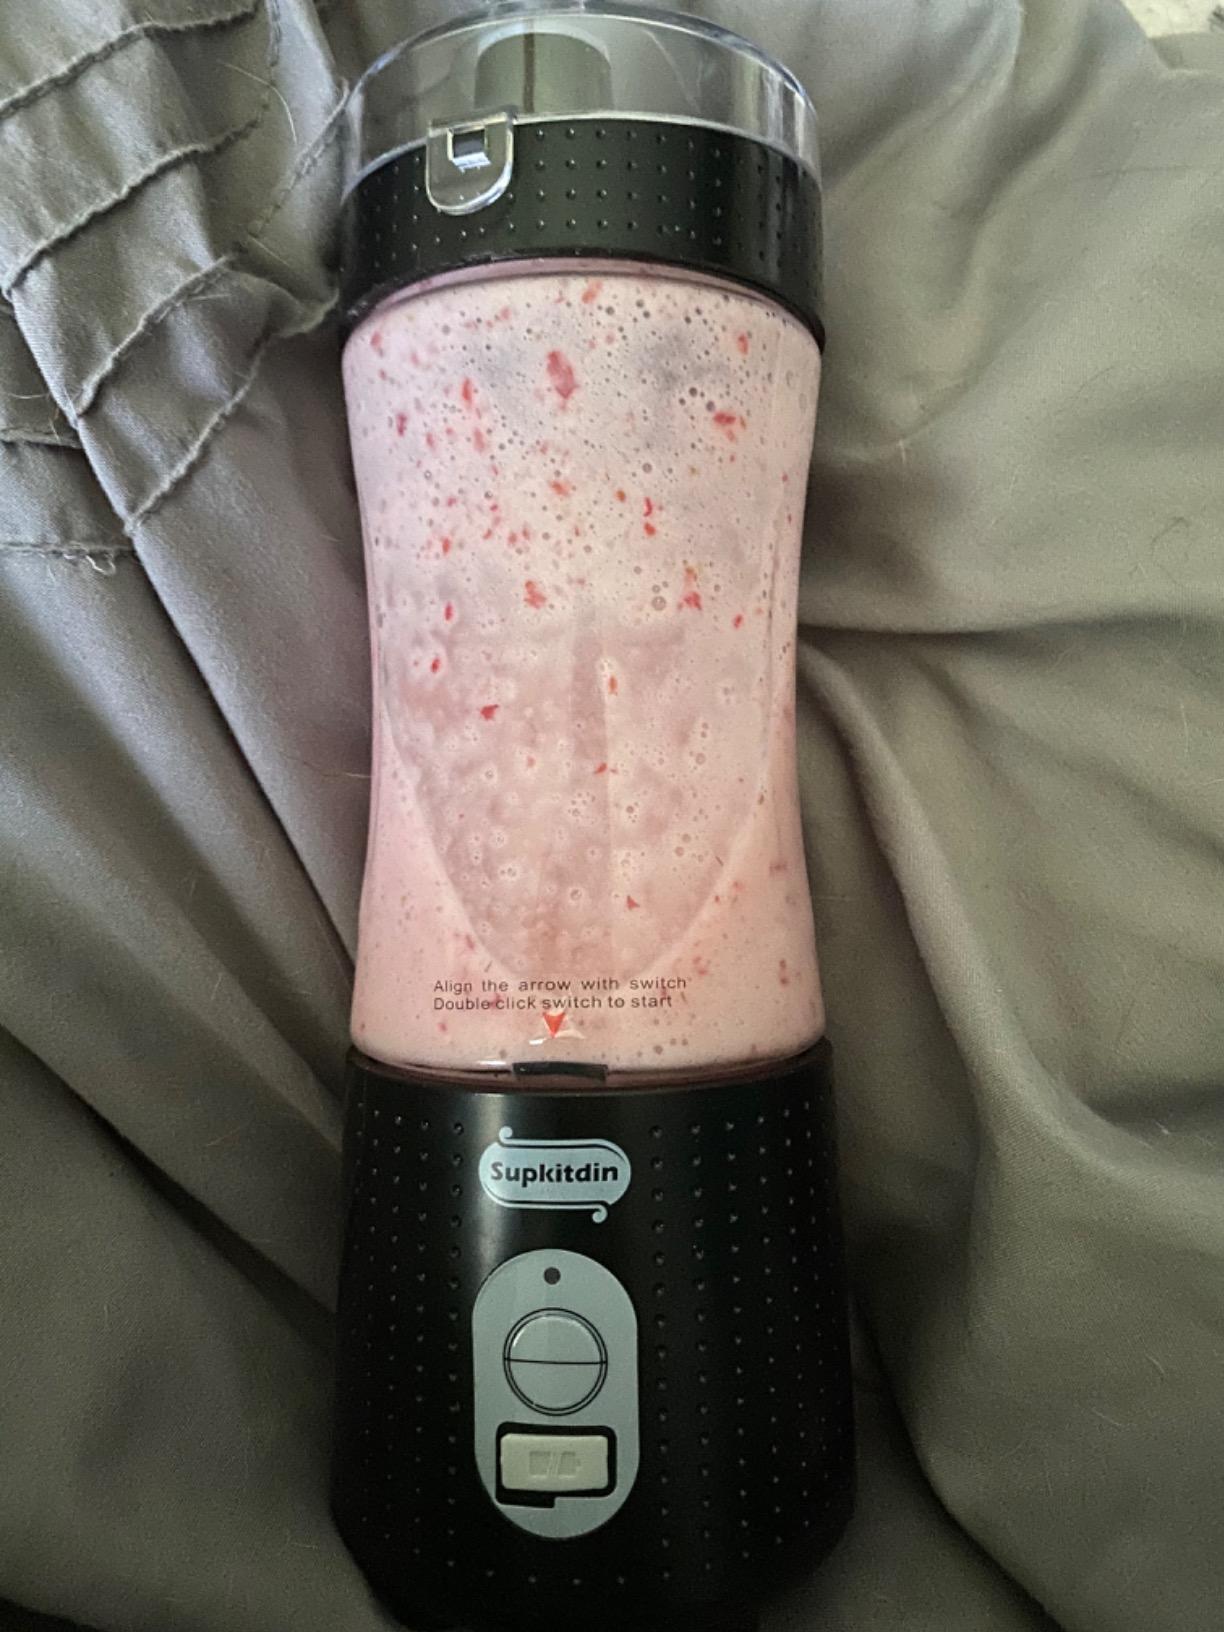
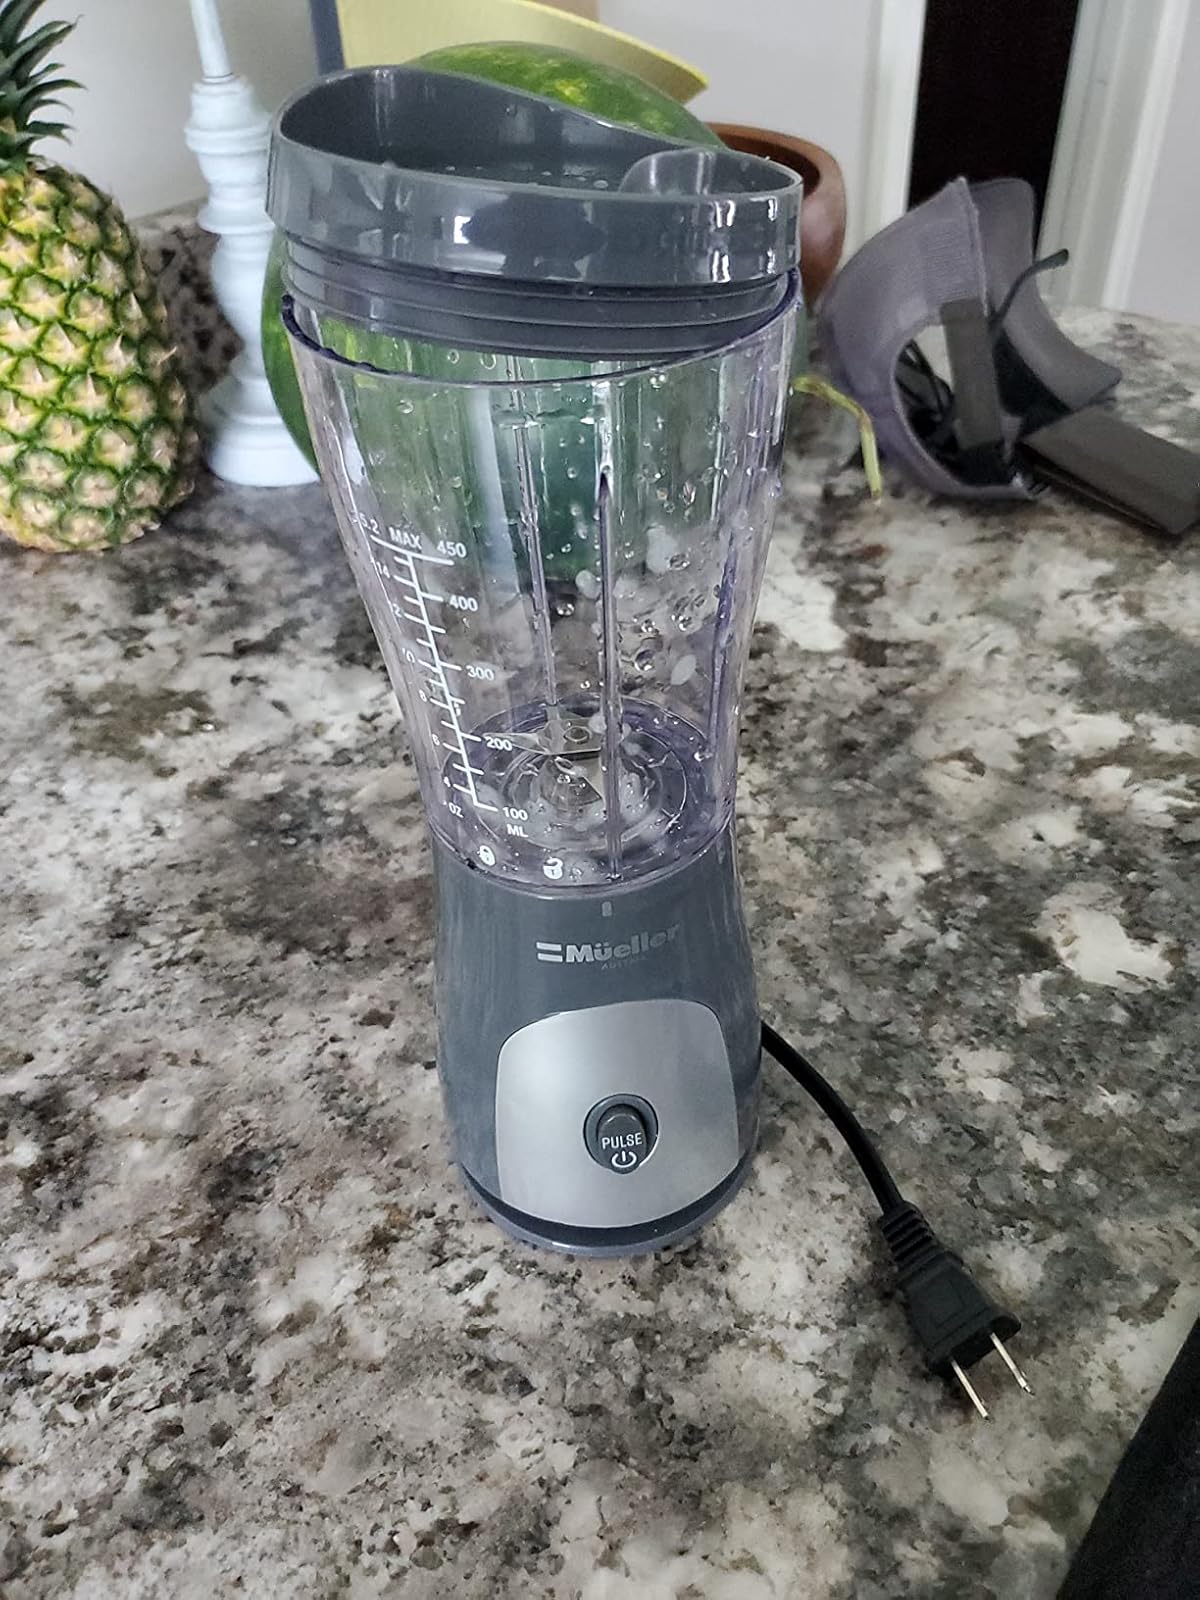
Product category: items_blender
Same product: no